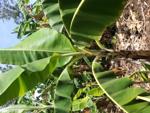
Label: xamthomonas